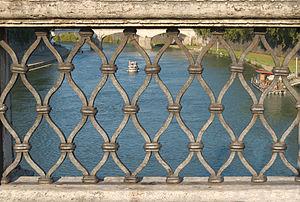
Le Tibre, vu du Pont Saint-Ange, Rome, Italie.